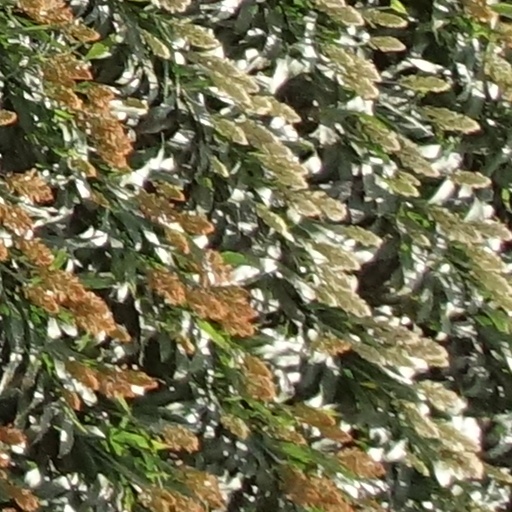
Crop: sorghum